Kiernan Shipka

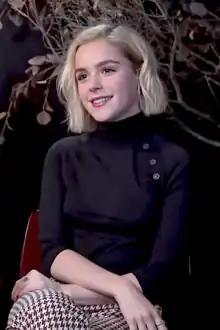
Shipka in 2018.

As part of "Mad Men"s ensemble cast, she won the Screen Actors Guild Award for Outstanding Performance by an Ensemble in a Drama Series in 2008 and 2009. Shipka received praise for her performance on "Mad Men". In 2010, "Austin American-Statesman" critic Dale Roe named her as his dream nominee for the Primetime Emmy Award for Outstanding Guest Actress in a Drama Series, writing, "This 10-year-old actress was so affecting as troubled Sally Draper last season that it seems odd that she's only just been upgraded to series regular. If Shipka's upcoming "Mad Men" work—struggling with the broken marriage of her parents and entering preteendom in the tumultuous 1960s—remains as amazing as it was in season three, this is a ballot wish that could come true next year."